Eugene Lammot

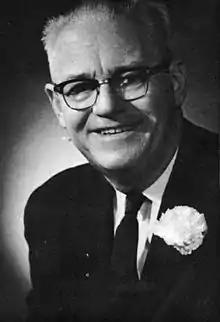
Lammot in 1963

Eugene Lammot (May 22, 1899 – March 2, 1987) was an American politician who served as the 16th Lieutenant Governor of Delaware, from January 17, 1961, to January 19, 1965, under Governor Elbert N. Carvel. He previously served as the 47th mayor of Wilmington, Delaware, from 1957 to 1960.